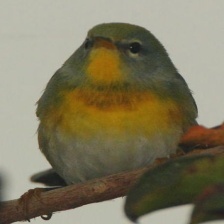
Species: NORTHERN PARULA
Scientific name: SETOPHAGA AMERICANA